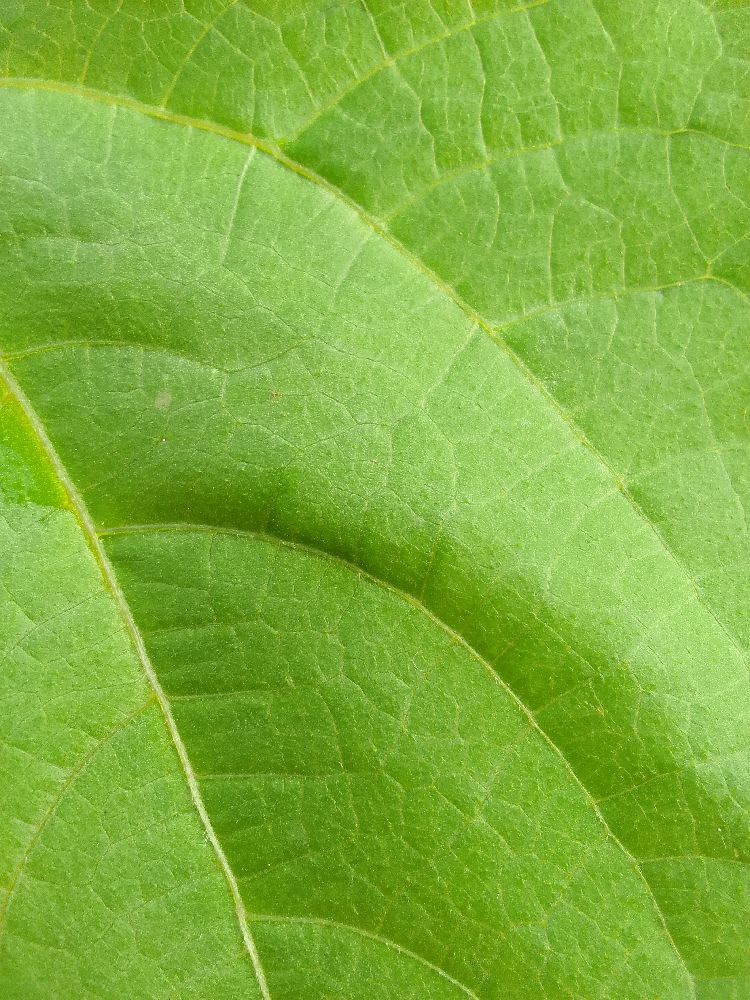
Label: healthy